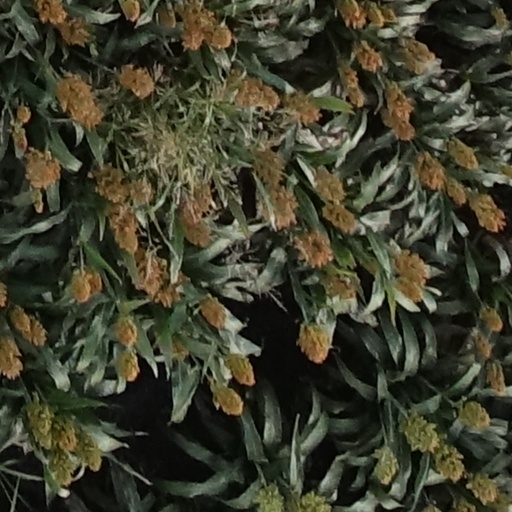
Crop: sorghum